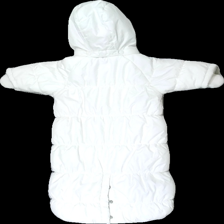
View: back
Type: Winter jacket
Category: Children
Brand: Lindex
Colors: White
Material: 100% polyester
Cut: Regular
Size: 56
Season: Winter
Price range: 50-100
Recommended usage: Reuse